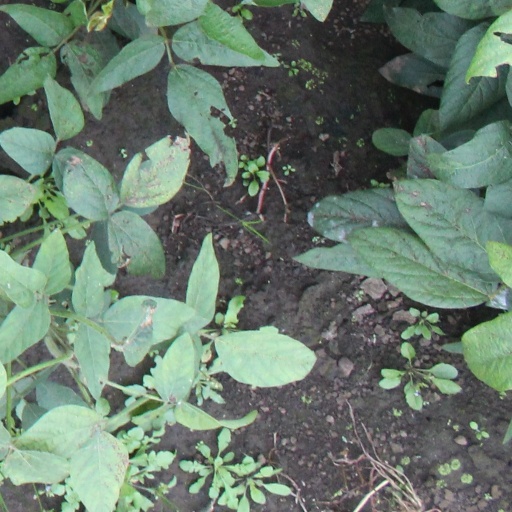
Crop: soybean